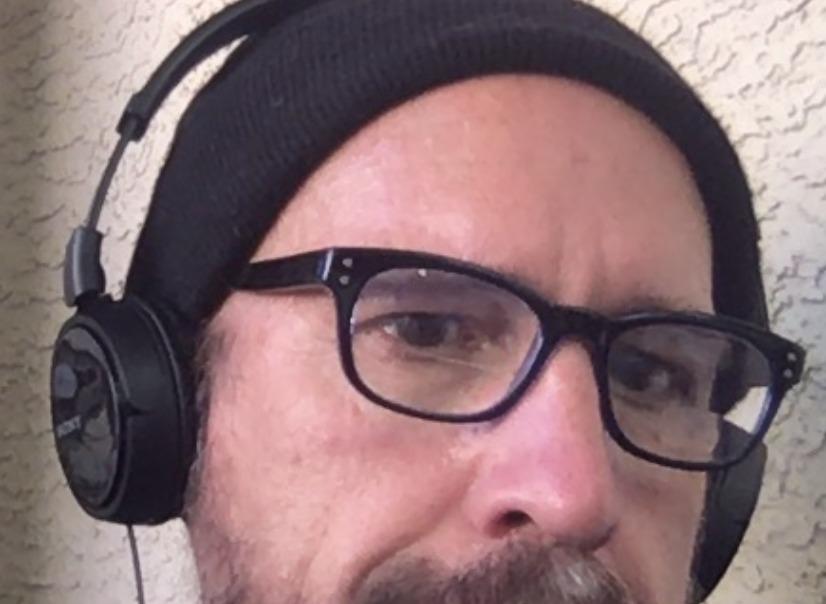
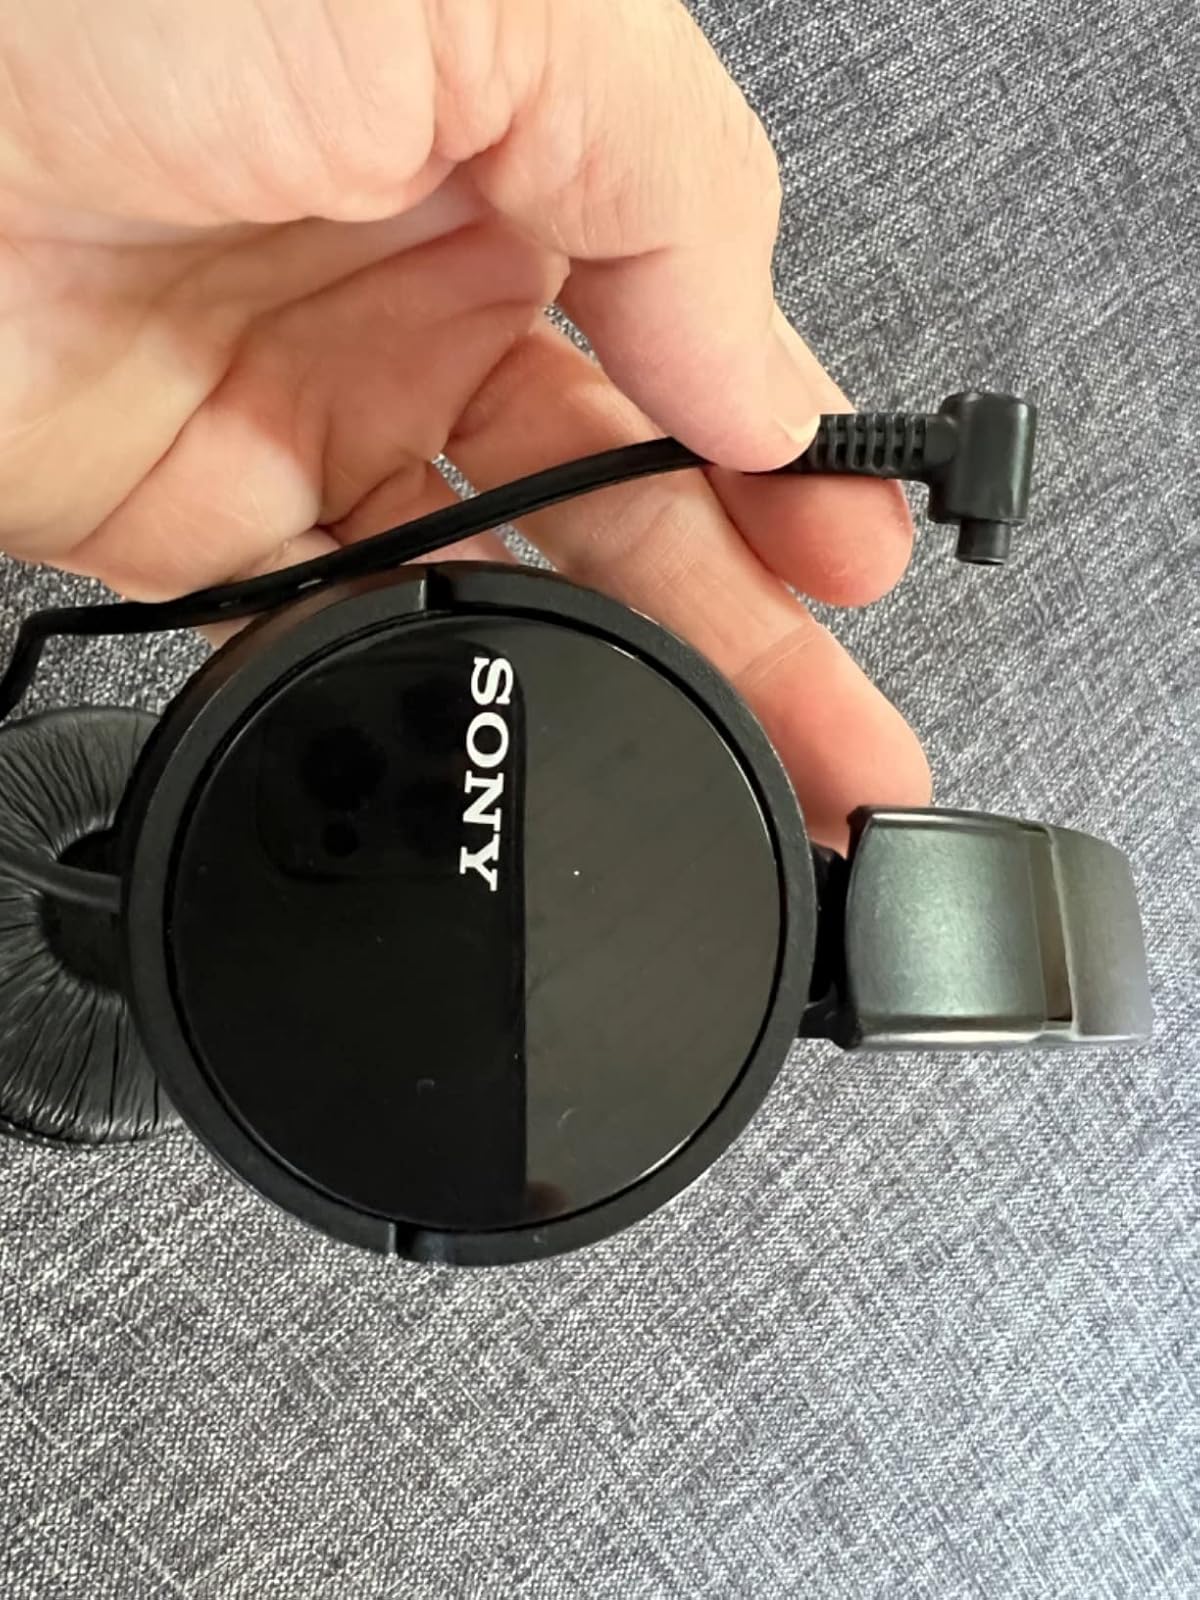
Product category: headphones
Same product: yes